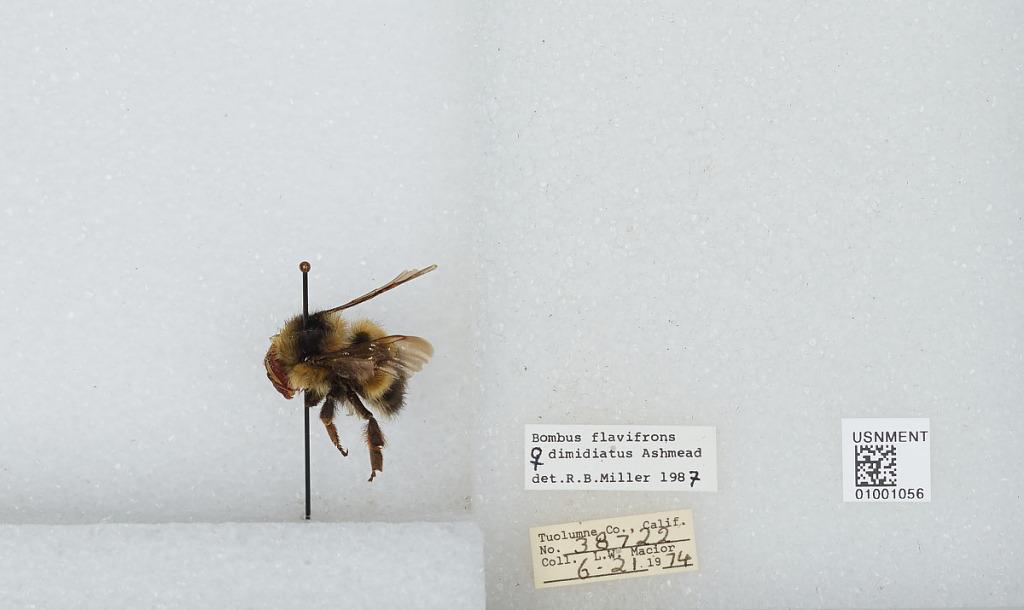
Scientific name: Bombus (Pyrobombus) flavifrons Cresson
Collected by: L. Macior
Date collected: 1974-6-21
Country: United States
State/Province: California
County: Tuolumne
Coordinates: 38.02, -119.94
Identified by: Miller, R. B.